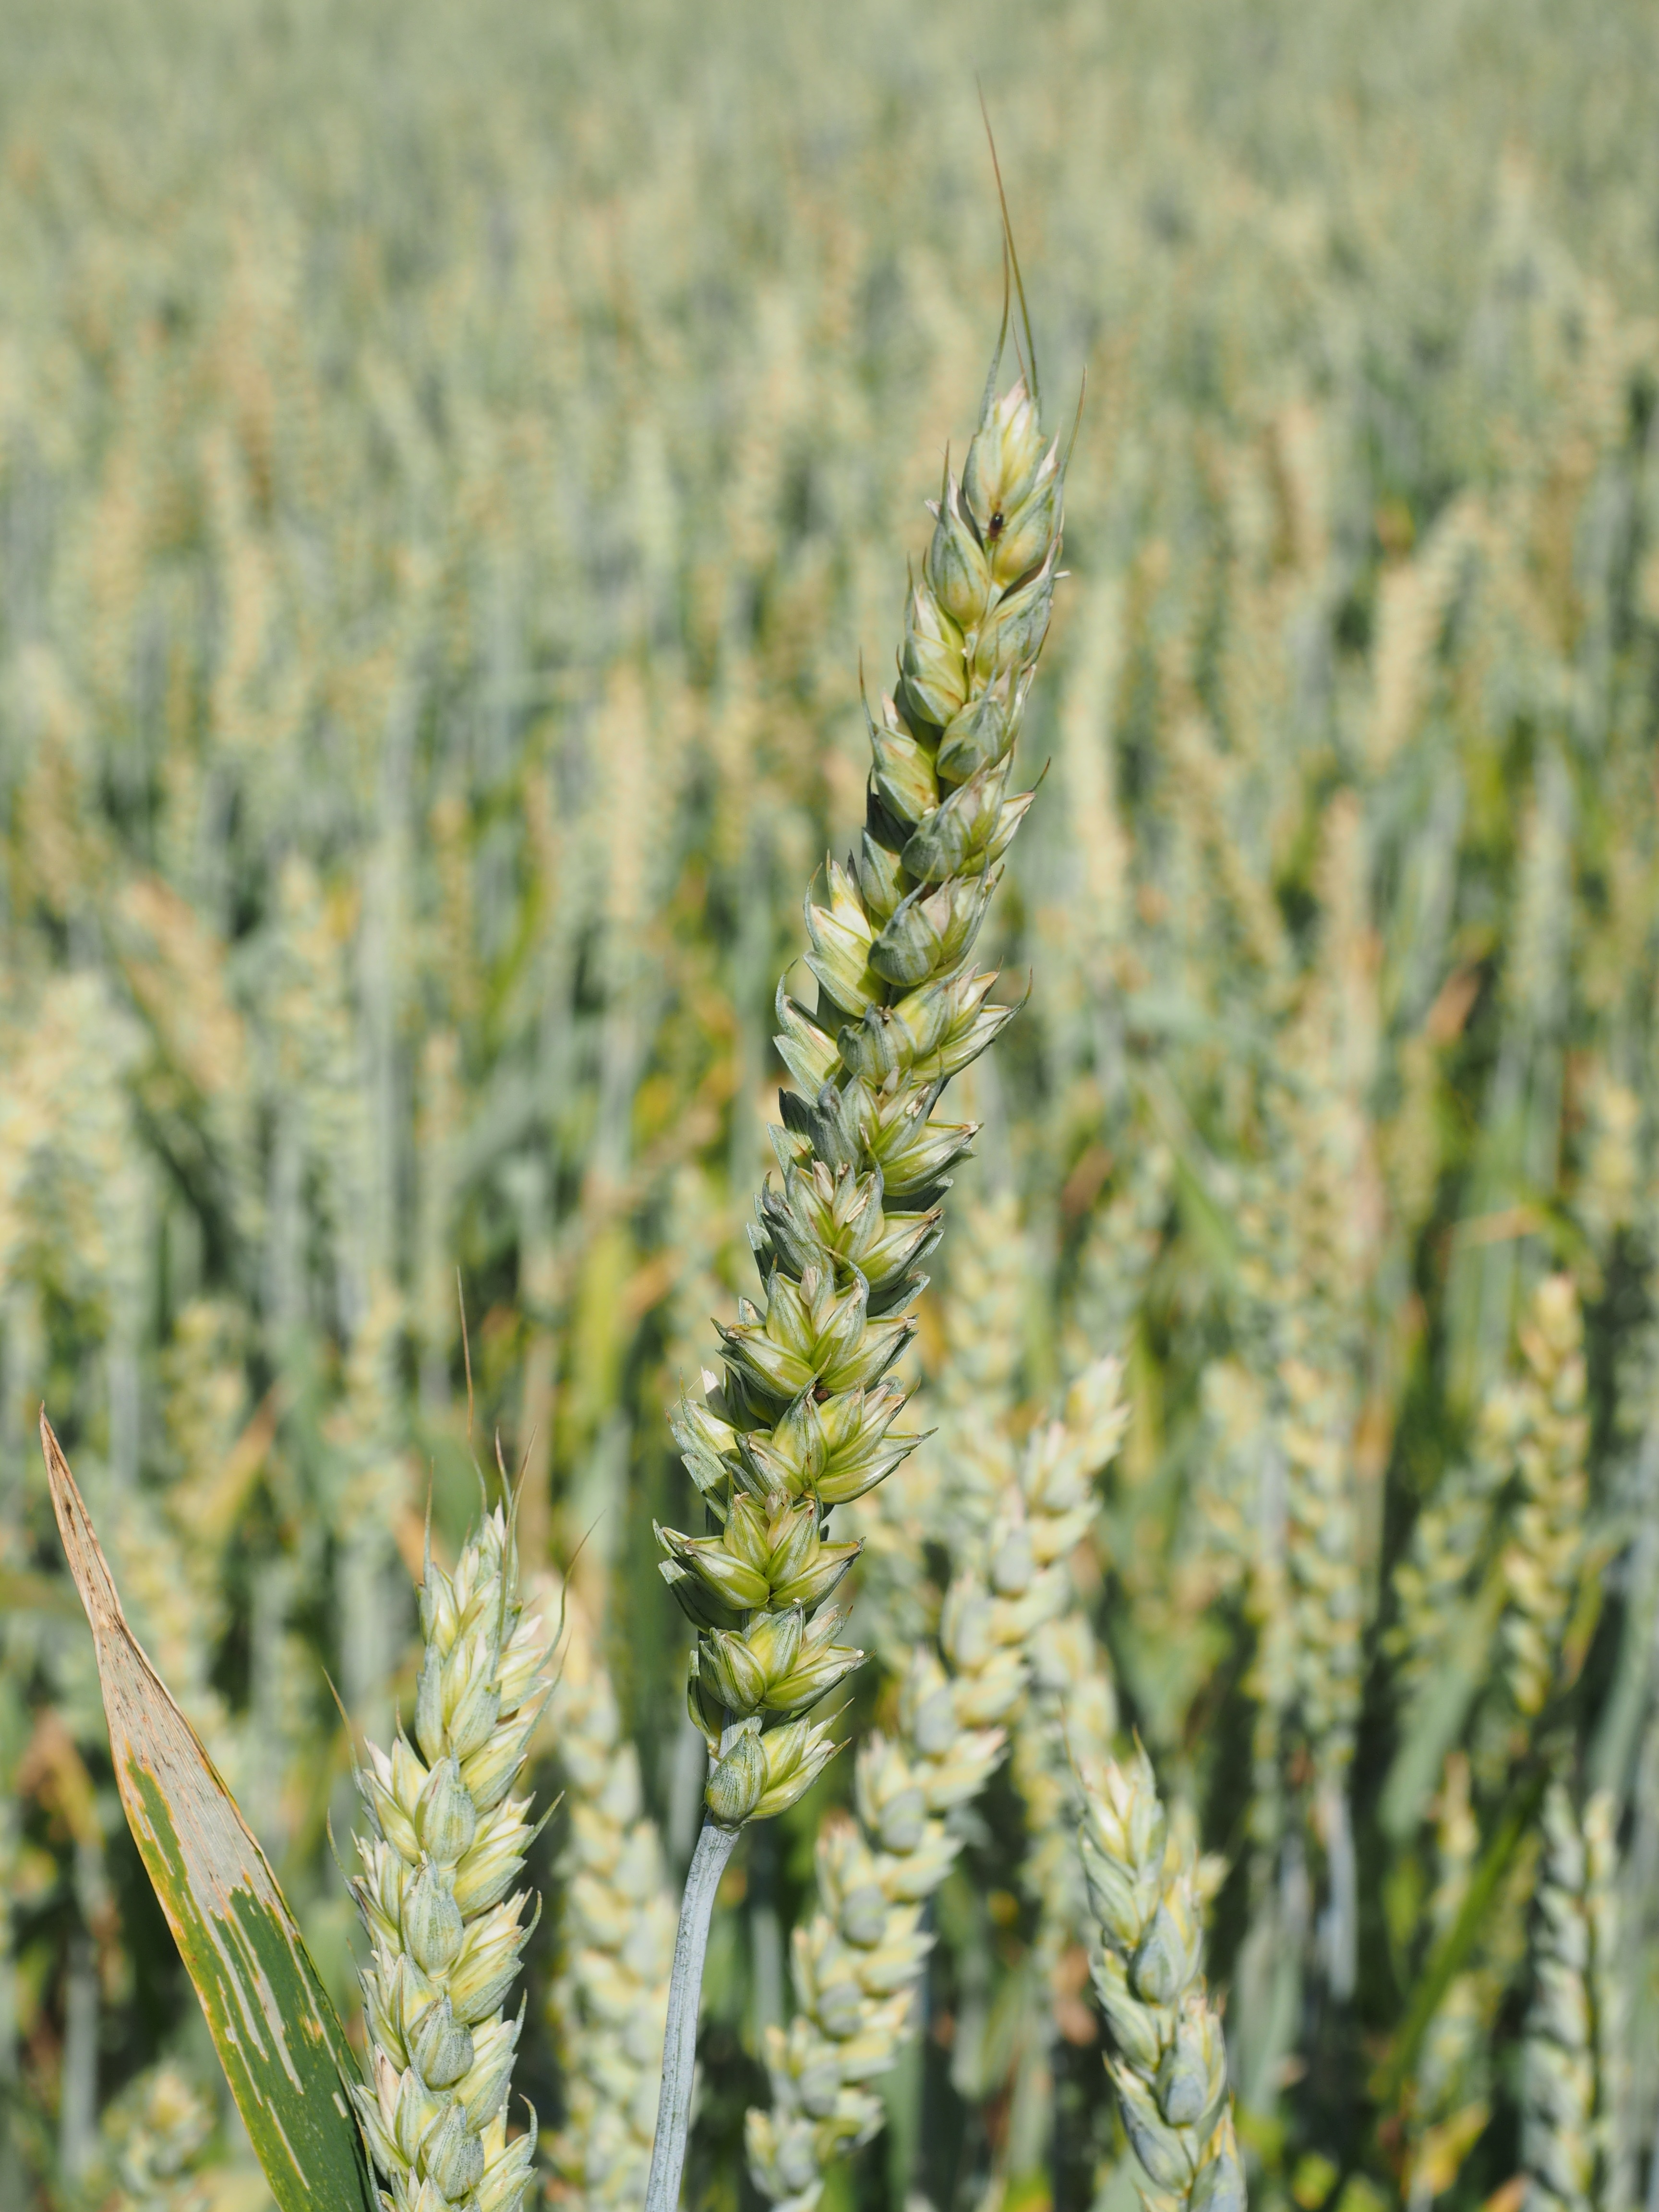
grass, plant, field, wheat, grain, prairie, flower, food, crop, botany, ear, agriculture, flora, cereal, wheat field, cornfield, cereals, poaceae, licorice, flowering plant, commodity, triticale, triticum aestivum, grass family, land plant, phragmites, food grain, foxtail lily, awnless, genus triticum l, common wheat, bread wheat, seed wheat